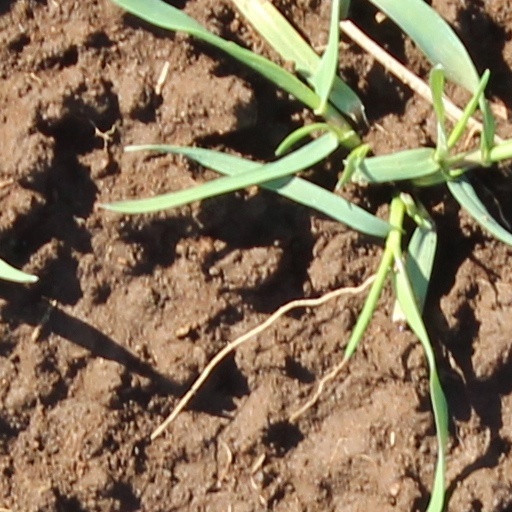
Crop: wheat